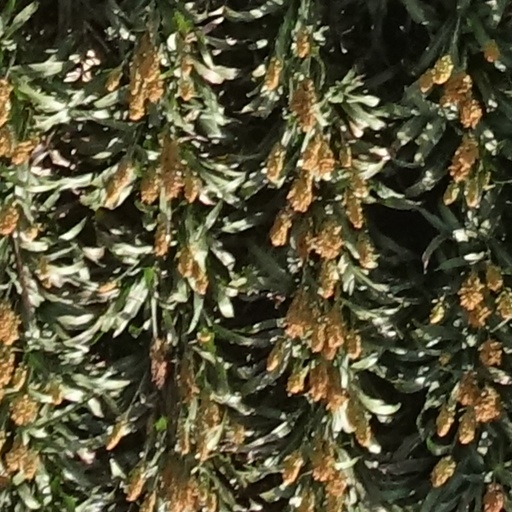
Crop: sorghum